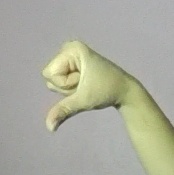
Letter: waw